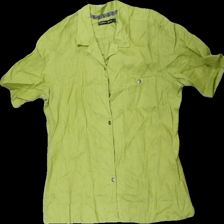
View: front
Type: Shirt
Category: Ladies
Brand: Gudrun Sjödén
Colors: Green
Material: 100% cotton
Cut: Regular
Size: L
Season: All
Damage location: bottom right
Damage 2 location: bottom left
Damage 3 location: top right
Price range: 50-100
Recommended usage: Reuse
Description: grön skjorta